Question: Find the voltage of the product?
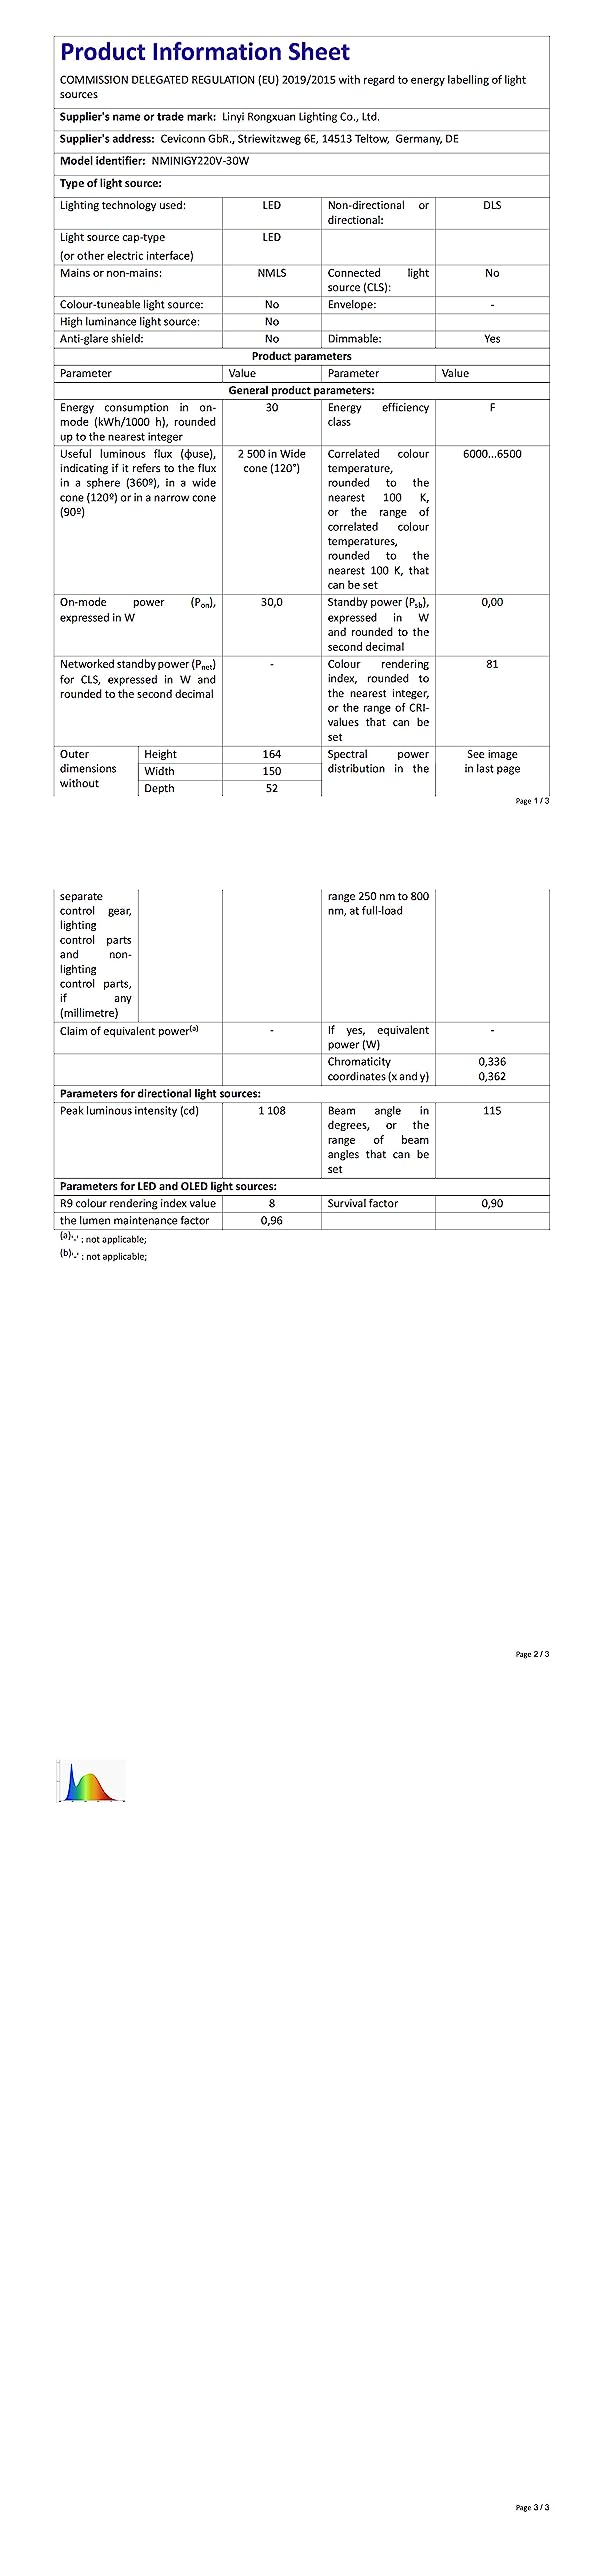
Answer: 220.0 volt